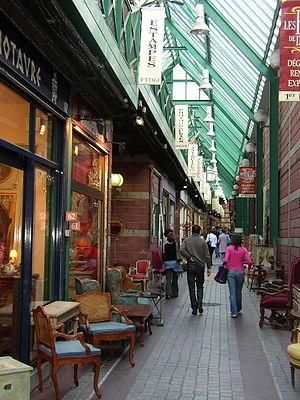
Le marché aux puces de Saint-Ouen désigne à la fois un quartier et un ensemble de marchés de la ville de Saint-Ouen-sur-Seine, en bordure de Paris. Les différents marchés regroupent près de 2 000 marchands et s'étendent sur 7 hectares. Ils proposent principalement des articles d'antiquité mais aussi des vêtements et des articles de vide-grenier. Il s'agit du premier marché de l'art et de l'antiquité du monde, avec 5 millions de visiteurs par an.
Le marché Dauphine est situé au sein du marché aux puces de Saint-Ouen en région parisienne. Sous sa verrière de 3 000 m², il accueille plus de 150 antiquaires et brocanteurs. Ouvert en 1991, le marché Dauphine devient alors l'un des plus grands marchés des puces de Saint-Ouen. Il réunit des marchands ayant différentes spécialités : des antiquaires traditionnels, libraires, disquaires, spécialistes du vintage, et mobilier du XXᵉ siècle.